Battle of Ramnagar

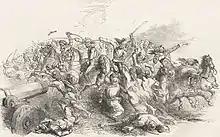
Death of Brigadier-General Cureton at Ramnuggar. The Illustrated London News 1848.

Official British casualties, including Brigadier General Cureton, were 26 killed or missing, 59 wounded.